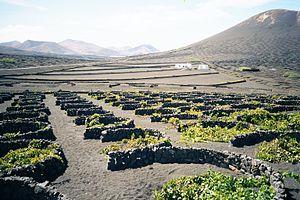
Un terroir viticole est un groupe de parcelles agricoles. Elles doivent se situer dans la même région, correspondre à même type de sol tant au point de vue géologique qu'orographique, avoir des conditions climatiques identiques, et ses vignes être conduites avec les mêmes techniques viticoles. Ces conditions, qui définissent un terroir, contribuent à donner un caractère unique, une « typicité » aux raisins récoltés, puis au vin qui en sera issu.